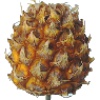
Label: pineapple_mini